Person County Courthouse

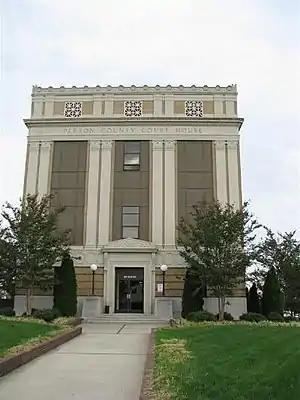
Person County Courthouse, March 2008

Person County Courthouse is a historic courthouse building located at Roxboro, Person County, North Carolina. It was designed in 1930 by architect Charles C. Hartmann, and is a four-story, rectangular, Classical Revival-style tan brick building. The front facade features paired pilasters with flattened and stylized Corinthian order caps.